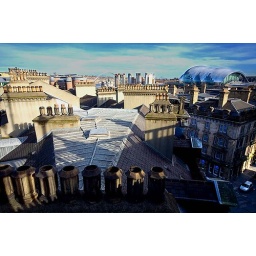
You have to walk the bridge to see this spectacular view of the Sage building over the rooftops.